Kashrut

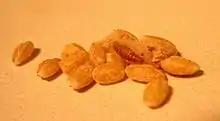
A cocoon found among barleycorns in a commercially available bag of barley. Foods such as seeds, nuts and vegetables need to be checked to avoid eating insects.

Although plants and minerals are nearly always kosher, vegetarian restaurants and producers of vegetarian foods are required to obtain a , certifying that a rabbinical organization has approved their products as being kosher, because the usually certifies that certain vegetables have been checked for insect infestation and steps have been taken to ensure that cooked food meets the requirements of . Vegetables such as spinach and cauliflower must be checked for insect infestation. The proper procedure for inspecting and cleaning varies by species, growing conditions, and views of individual rabbis.